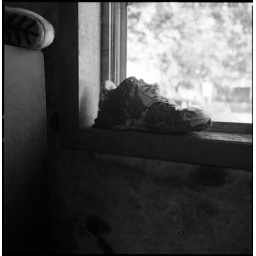
A shoe that floated down to the window sill. It is covered in a layer of crusty mud.